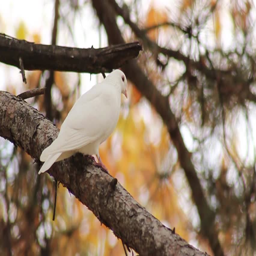
white pigeon standing on the branch than flying , slow motion